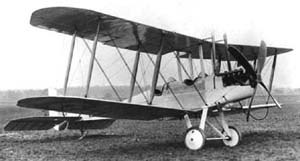
Werner Petersen / Døden ved Great Burstead, Essex, 24. september 1916
L 32 blev skudt i brand af et RAF B.E.2c biplan fløjet af Frederick Sowrey og styrtede ned 20 km øst for London
Werner Petersen var fra 1. verdenskrigs start en tysk marineofficer med rang af premierløjtnant, som fløj med 5 af den Kaiserliche Marines luftskibe. Som kommandant på L 7 ankom han 25. april 1915 til den nybyggede marinelufthavn i Tønder med basens allerførste zeppeliner og var stationeret der i 5 uger. Petersen blev skudt ned øst for London som kommandant på L 32 og omkom med hele sin besætning.